Swindon

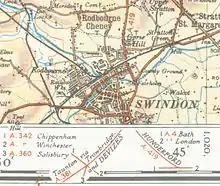
Swindon in 1933

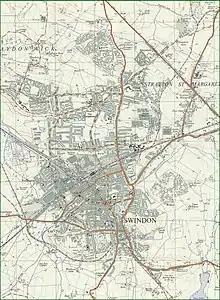
Swindon in 1959. Grid squares are .

The Second World War saw an influx of new industries as part of the war effort; Vickers-Armstrong making aircraft at Stratton, and Plessey at Cheney Manor producing electrical components. By 1960, Plessey had become Swindon's biggest employer, with a predominantly female workforce.